C-Band All Sky Survey

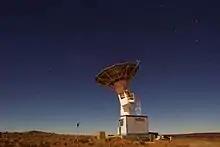
The southern C-BASS telescope in the final stages of commissioning in the Karoo.

The survey has mapped not only the intensity but also the orientation of the incoming electromagnetic waves (polarization) at every point on the sky with an angular resolution of 0.73 degrees. The angular resolution represents the smallest details that can be distinguished in the images. This has been the first survey to map the sky at a frequency of 5 GHz—low enough to be synchrotron radiation dominated but high enough to be relatively unaffected by Faraday rotation. At this frequency most of the signal comes from emissions from high-energy electrons spiralling around magnetic fields in the galaxy. This radiation is highly polarized and a major foreground distorting the Cosmic Microwave Background (CMB) signal.